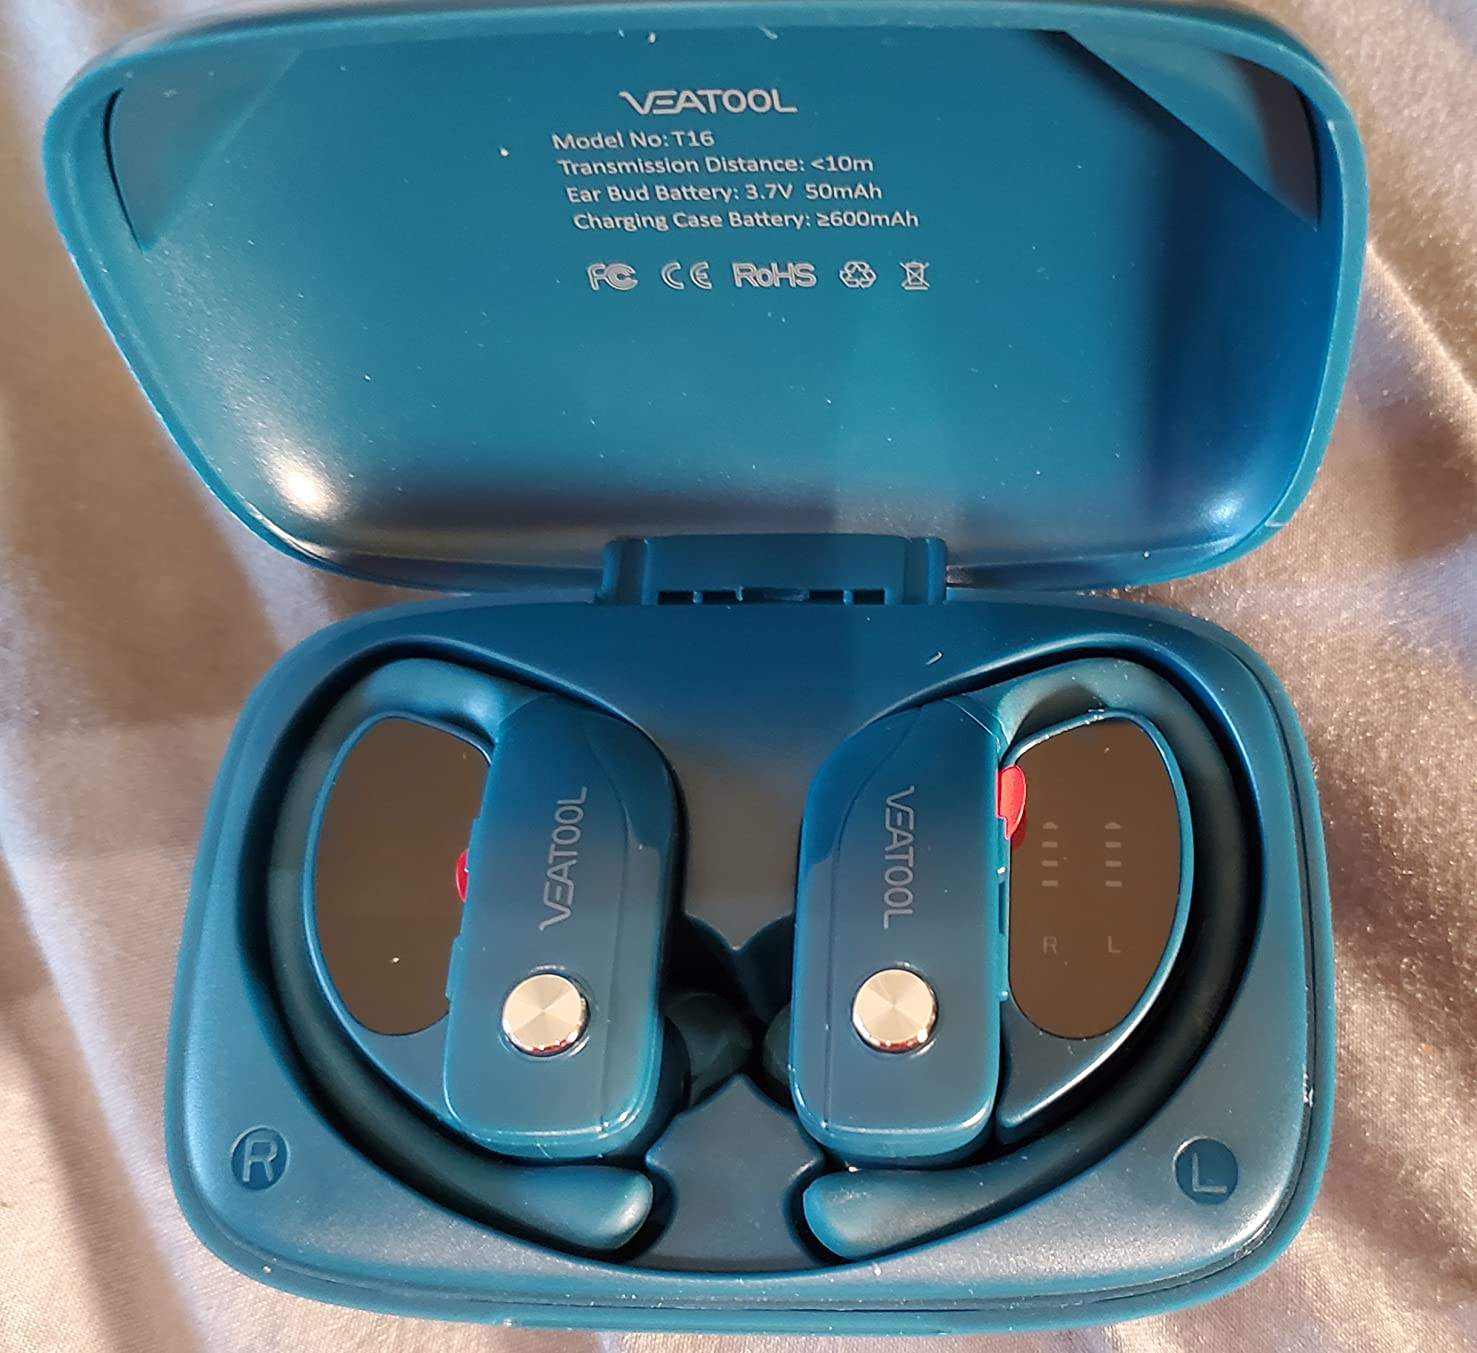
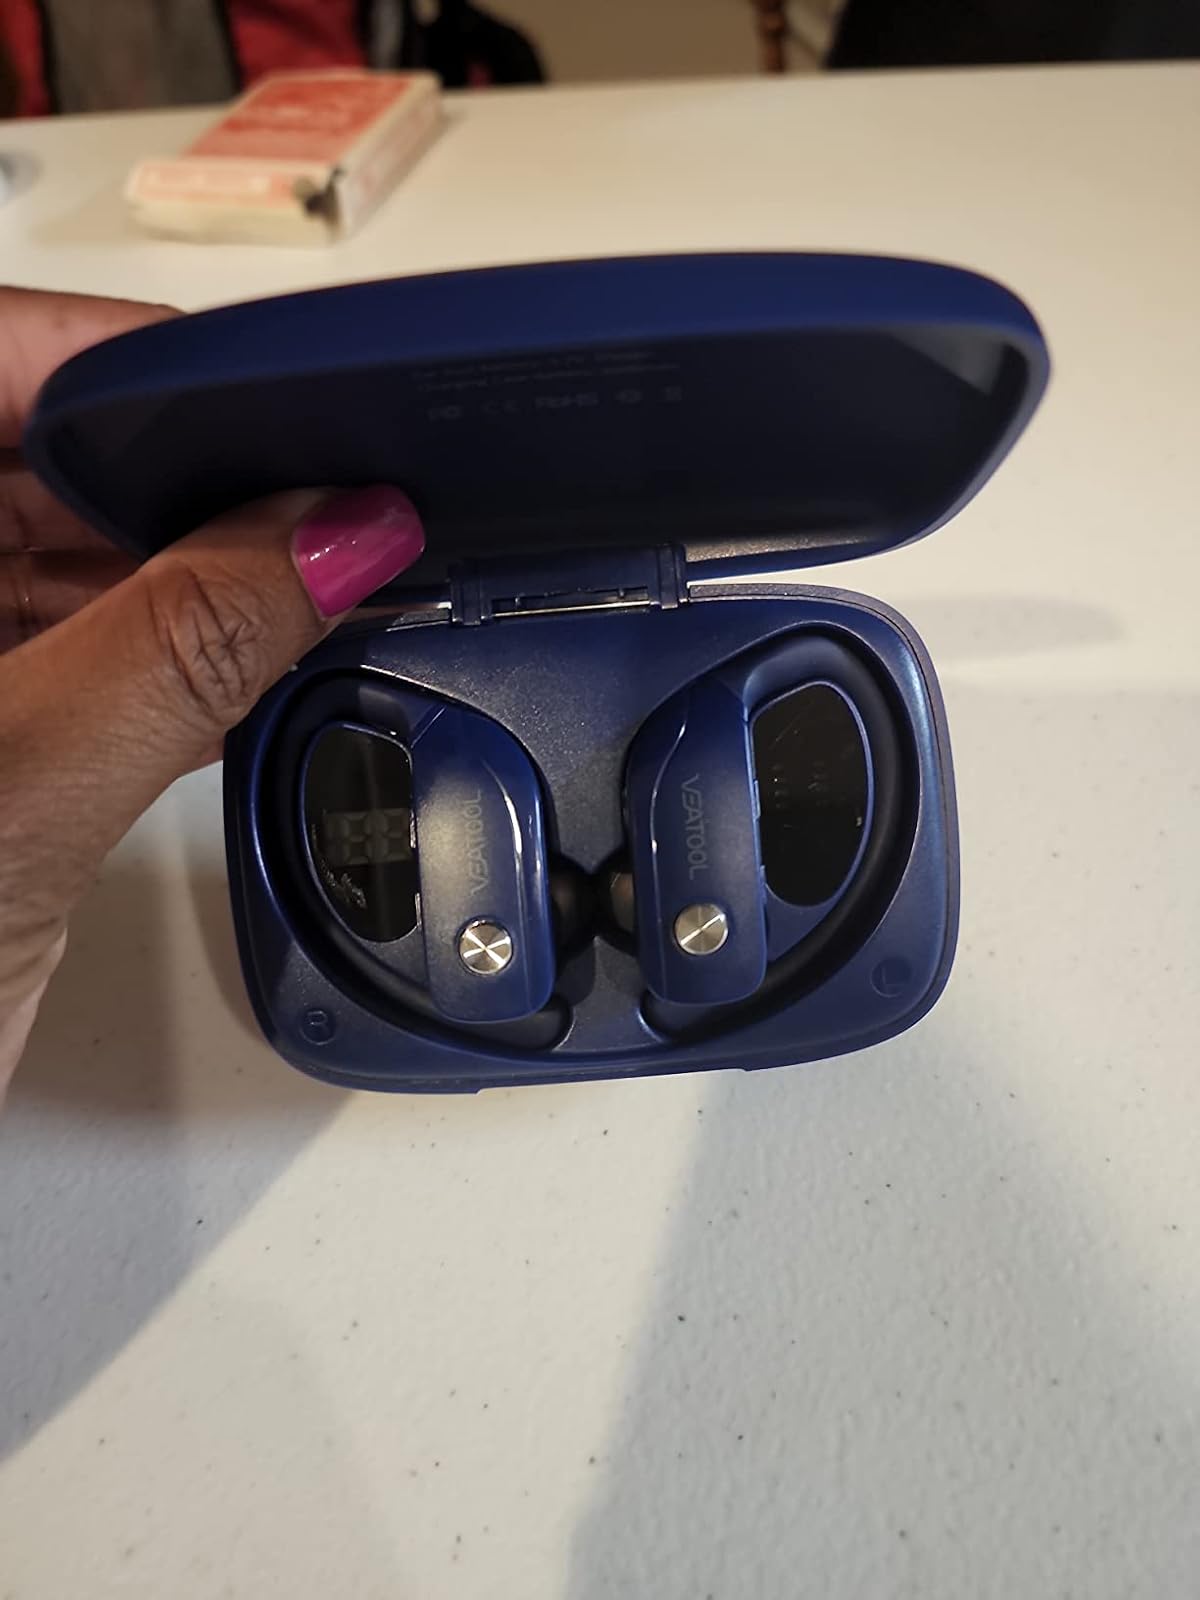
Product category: earbuds
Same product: no